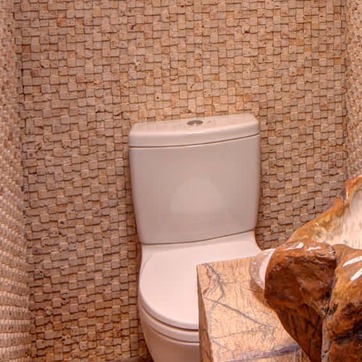
Material: ceramic